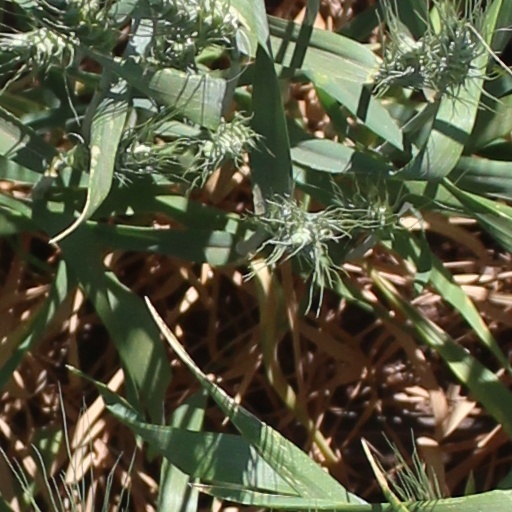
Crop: wheat